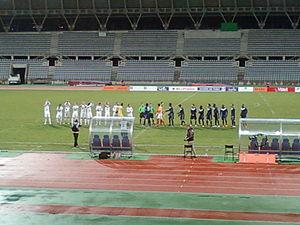
Présentation des équipes lors du match Paris FC - Gazelec Ajaccio le 17 décembre 2011 au stade Charléty.
Le Gazélec Football Club Ajaccio, couramment appelé Gazélec d'Ajaccio et abrégé, le plus souvent, en Gazélec FC Ajaccio, GFC Ajaccio ou GFCA, est un club de football français professionnel basé à Ajaccio, issu de la fusion en 1960 de deux clubs ajacciens : le FC Ajaccio et la section football du club omnisports du Gazélec Corse Club.